Mohammad Shah Alam (academic)

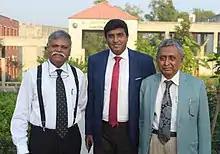
From left, Mizanur Rahman, Abm Abu Noman, Mohammad Shah Alam

His career journey started as assistant professor at Faculty of Law, University of Rajshahi in the early 1980s and after 10 years, in 1992, M Shah Alam joined as associate professor at University of Rajshahi. He is the founder Dean of the Faculty of Law and founder Chairman of Department of Law of University of Chittagong. In 1996, he became a full professor of Law and by joining as member of Bangladesh Law Commission, he also served as the acting chairman of the commission from 2010 to 2013. He was also an editor of Chittagong University Journal of Law. He was a Japan Foundation Fellow in 1995–96 at the Tokyo University Faculty of Law and a Senior Fulbright Fellow in 2001–2002 at the New York University School of Law.